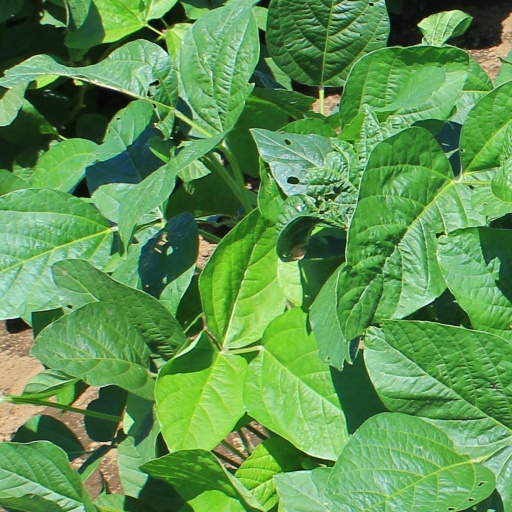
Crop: soybean